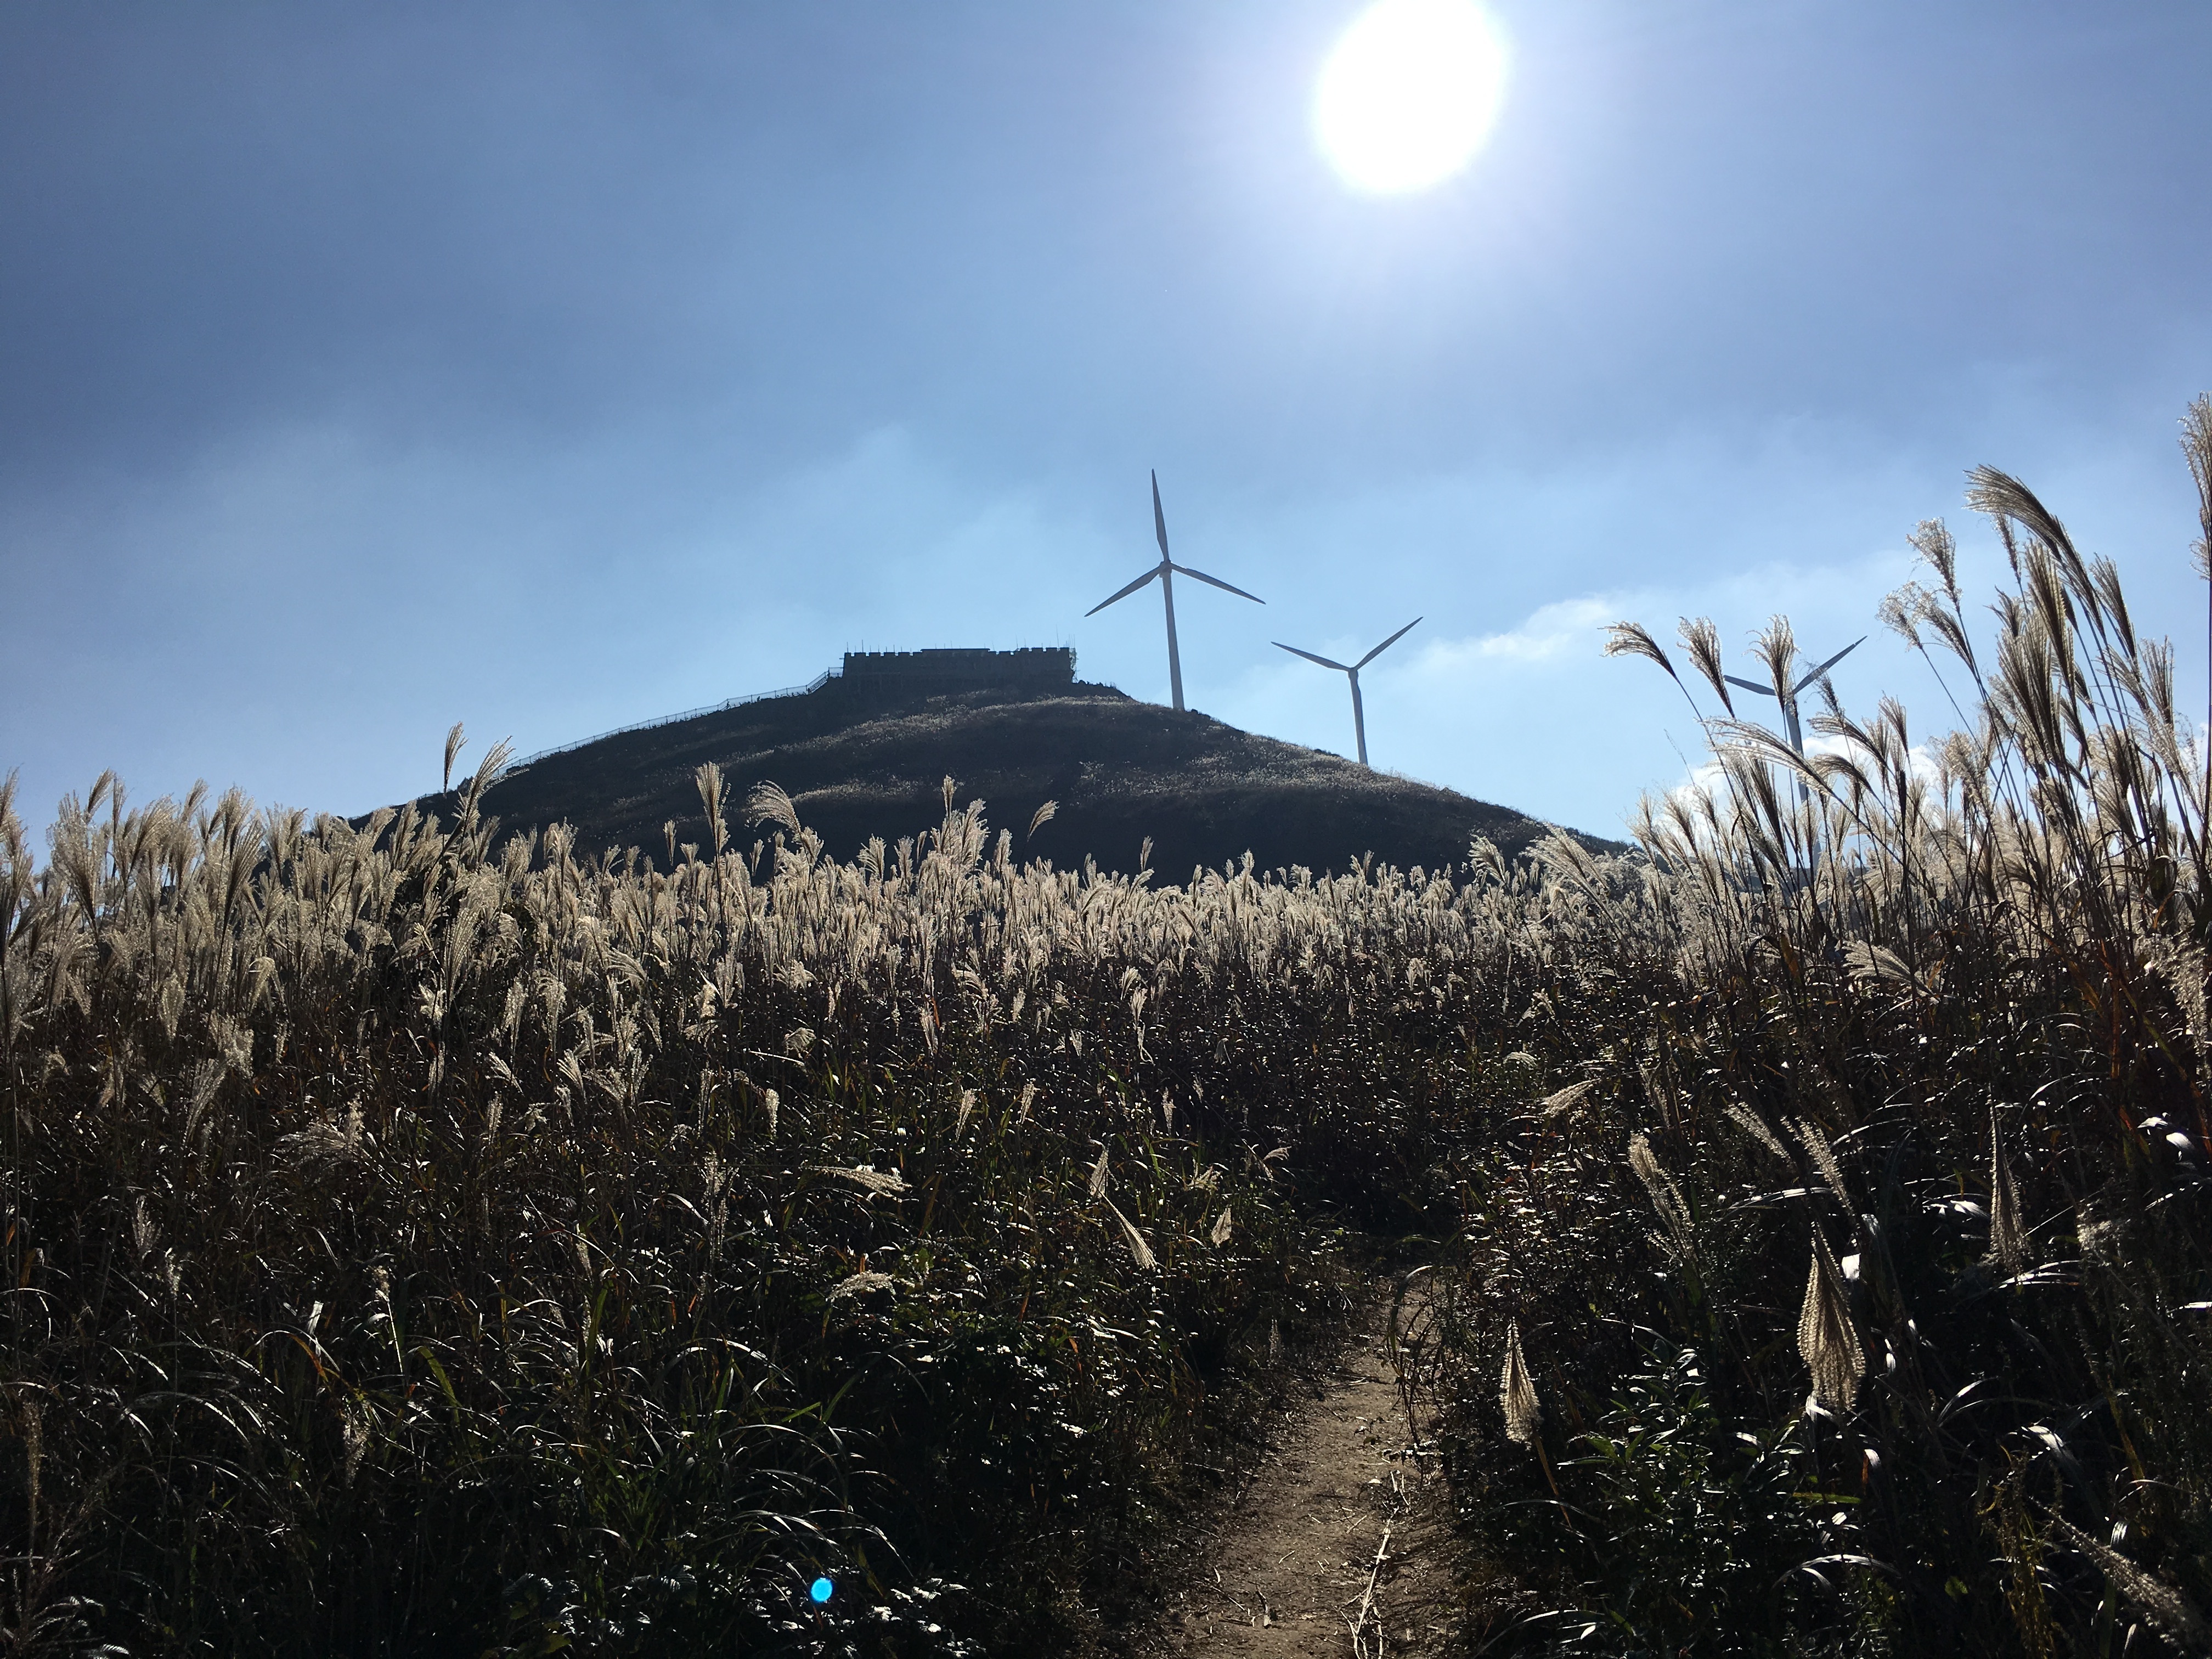
tree, nature, grass, mountain, snow, winter, cloud, sky, sunshine, sunlight, morning, hill, wind, reed, weather, rural area, dongbaishan, woody plant